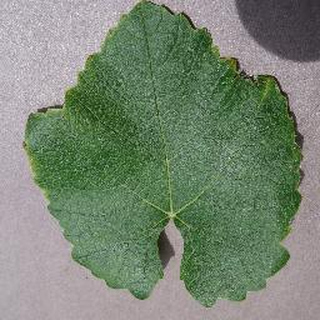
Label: healthy_grape